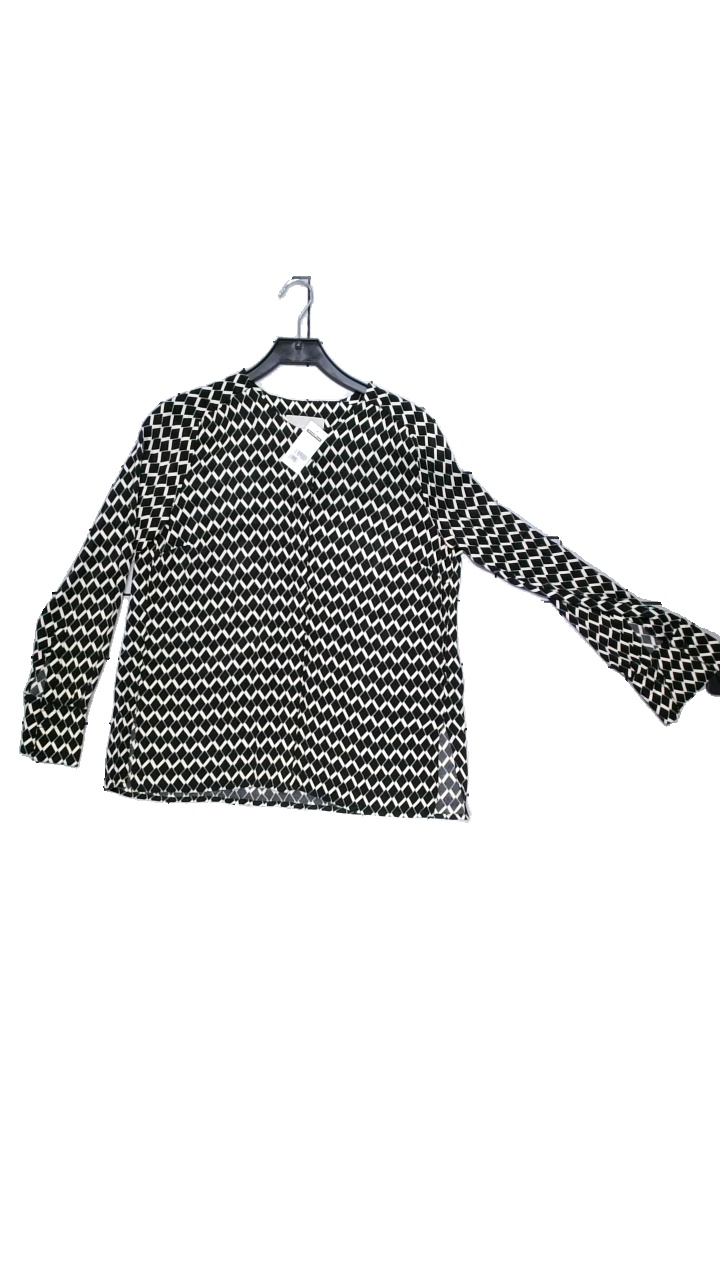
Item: Cardigan (Ladies)
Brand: Inwear
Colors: Black, White
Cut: Regular
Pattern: Geometric print
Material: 100% viscose
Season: All
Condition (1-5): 4
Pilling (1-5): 4
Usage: Reuse
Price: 150-250